Robert Waugh House

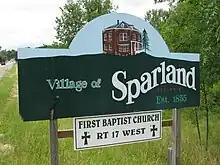
Sparland signboard featuring the octagon house

The Robert Waugh House is a two and a half story octagonal house. The red brick house sits on a coursed limestone foundation. All eight facades are long. The roof is low pitched and has three gabled dormers. The main facade faces east toward School Street and has a single-story hexagonal porch. The porch has six doric order columns and a simple balustrade. The adjacent facades (northeast and southeast) feature a first-story three-windowed bay. Above these bays are a grouped pair of double hung windows. The other five facades have two-over-two double hung windows. All windows have stone stills and have a shallow brick arch. The house is relatively simple and lacks ornamentation.